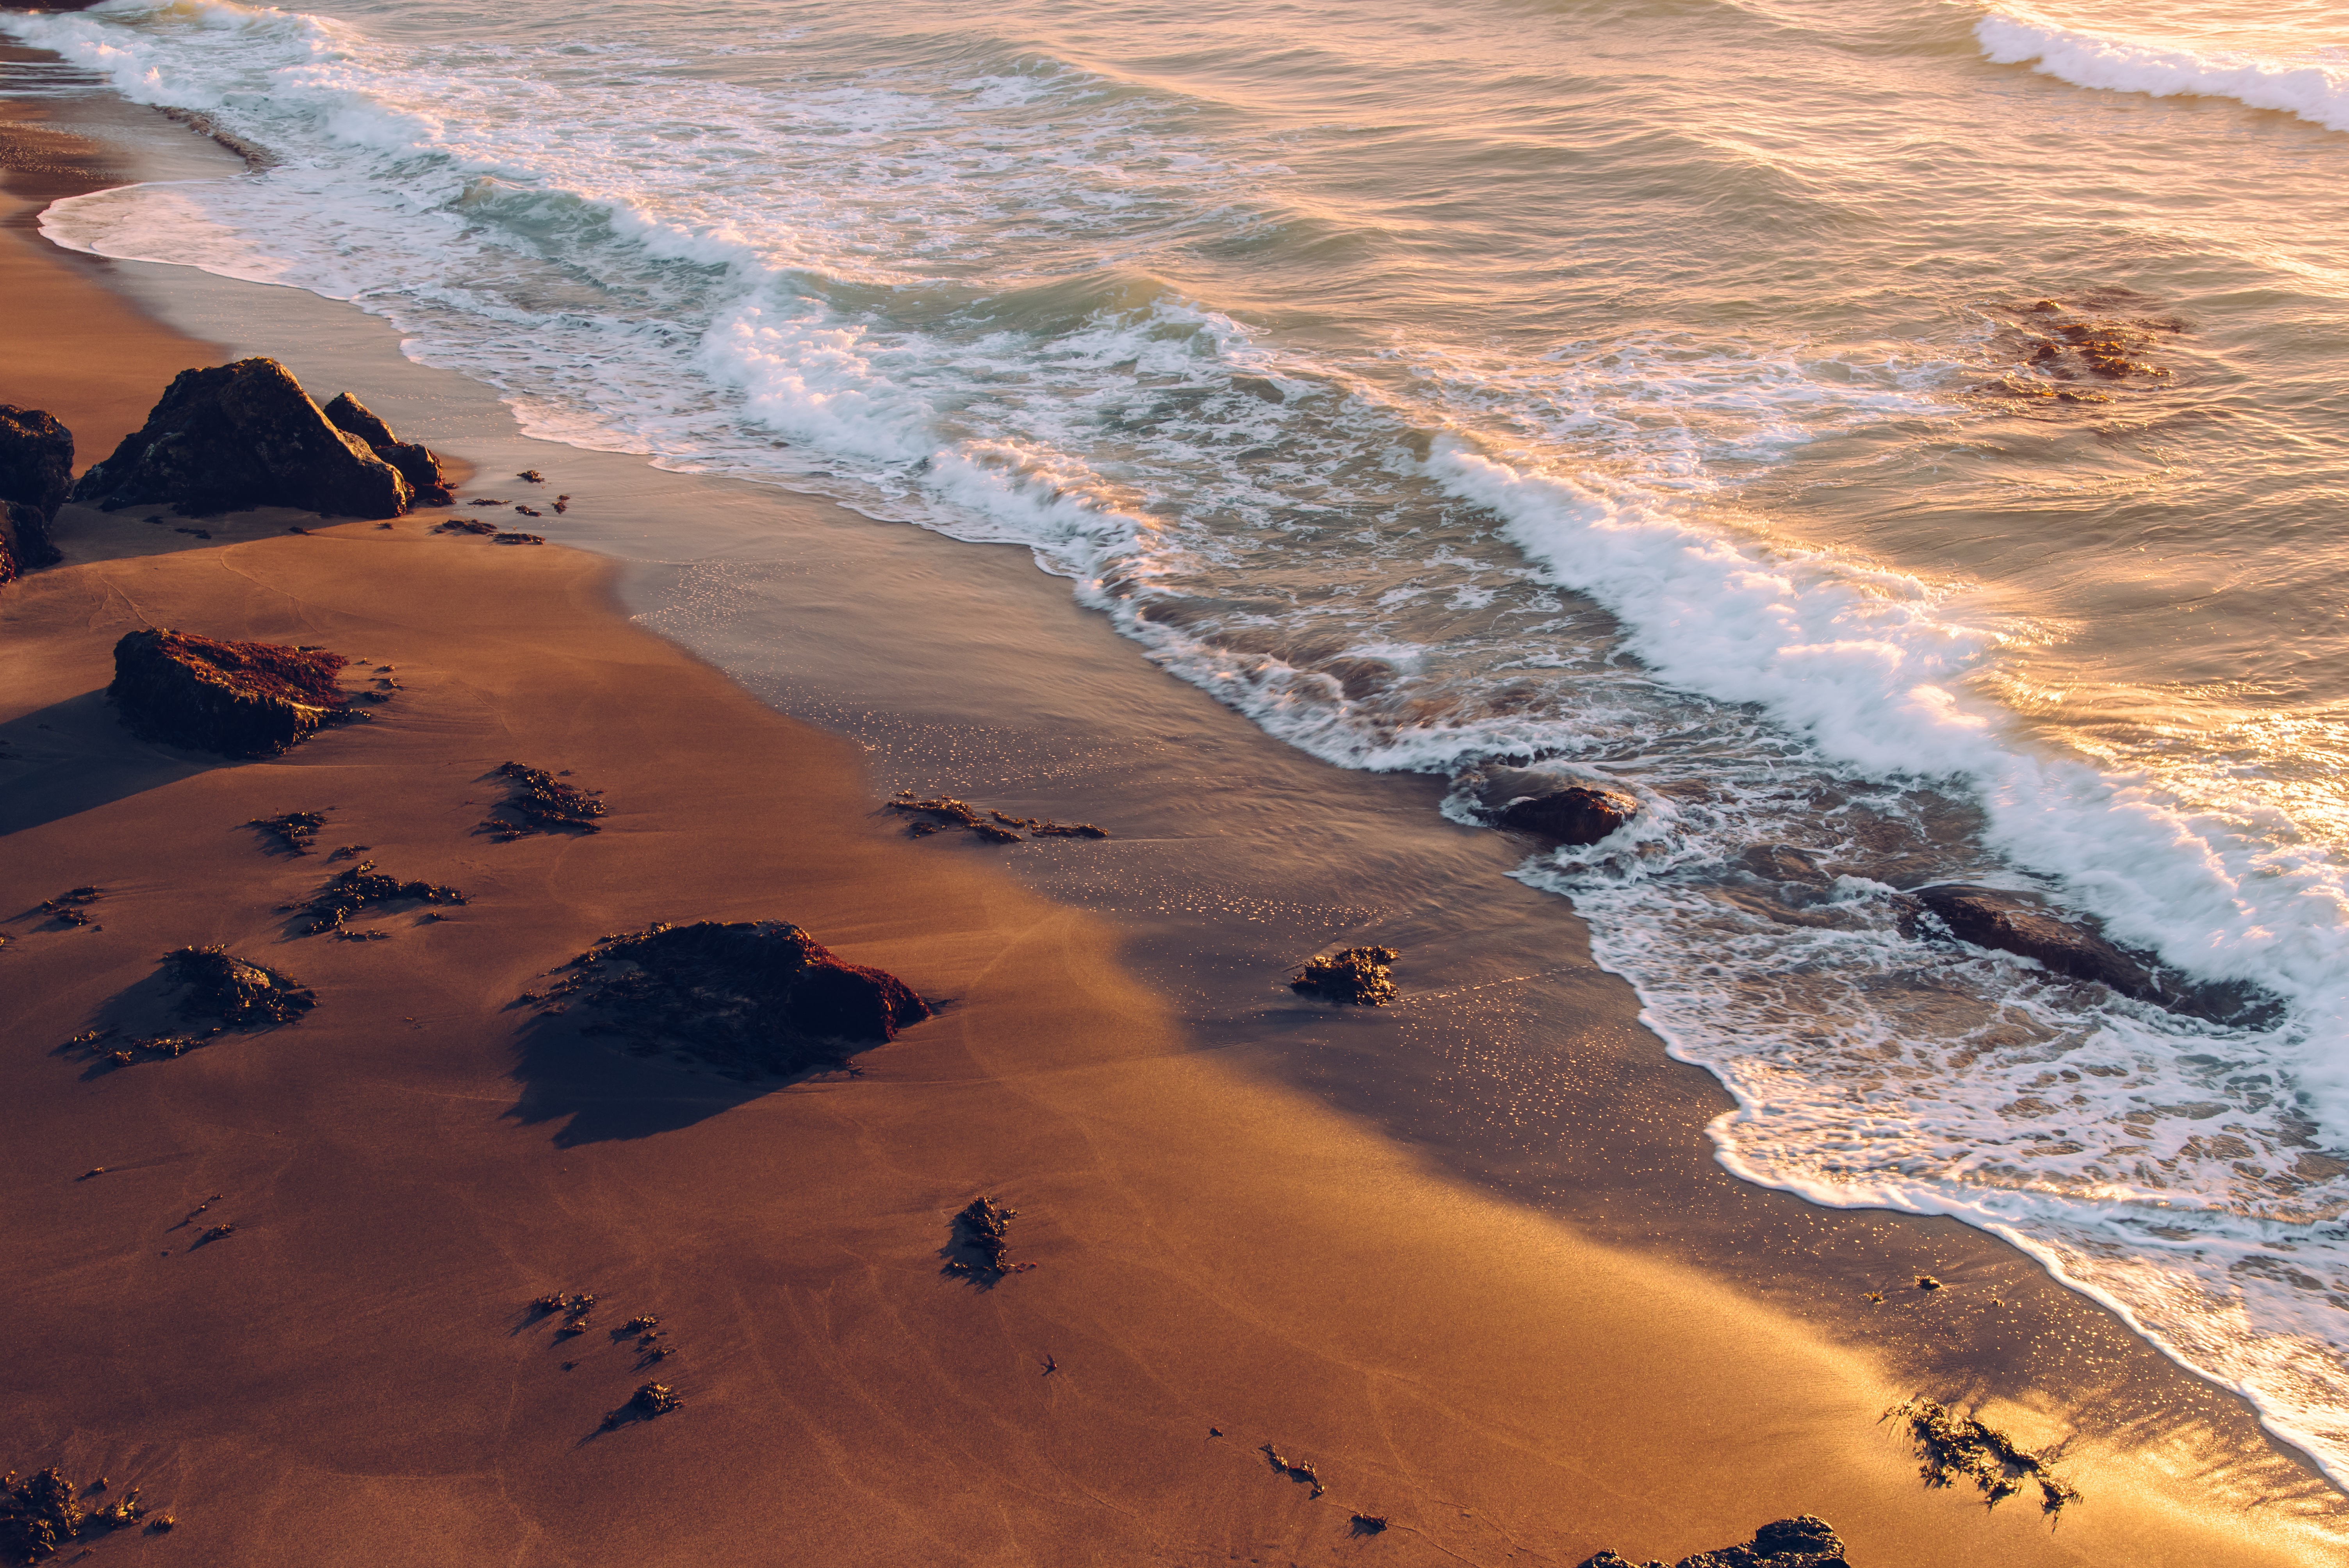
beach, sea, coast, water, sand, rock, ocean, sunset, sunlight, morning, shore, wave, dusk, reflection, bay, terrain, material, wafe, body of water, wind wave